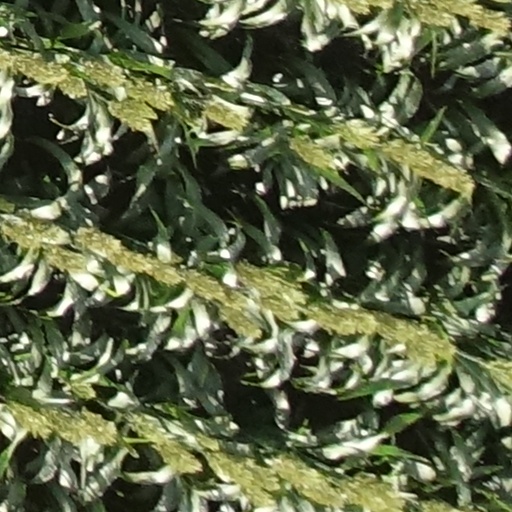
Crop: sorghum